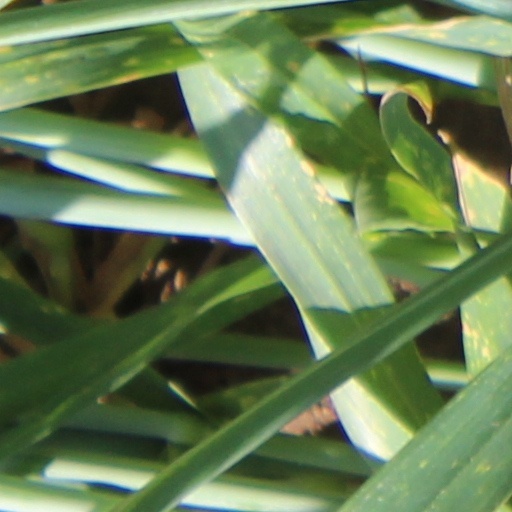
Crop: wheat